Frank Martinus Arion

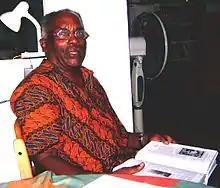
Frank Martinus Arion

Frank Martinus Arion (born Frank Efraim Martinus; 17 December 1936 – 28 September 2015) was a Curaçaoan poet, novelist, and language advocate. He wrote in both Papiamentu and Dutch.